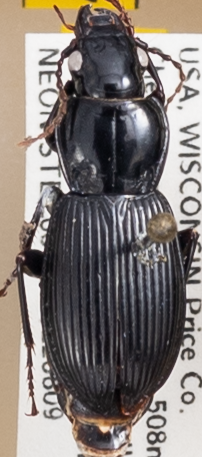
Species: Pterostichus novus
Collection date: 2022-08-09
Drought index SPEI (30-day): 0.304
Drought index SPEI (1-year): -0.676
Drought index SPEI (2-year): -0.404